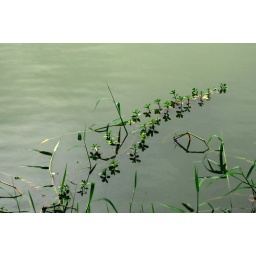
A water plant in the lake at Lal bagh, Bangalore.